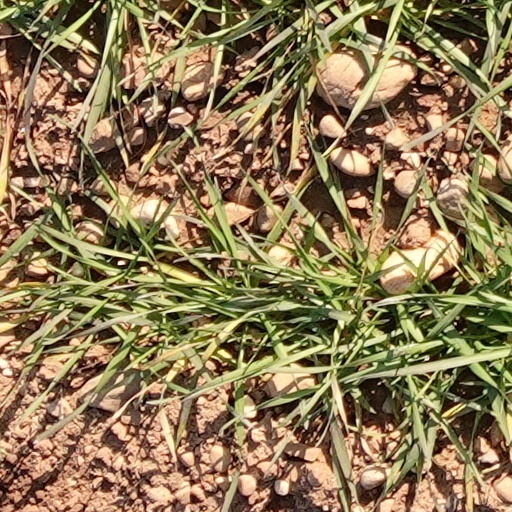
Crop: wheat